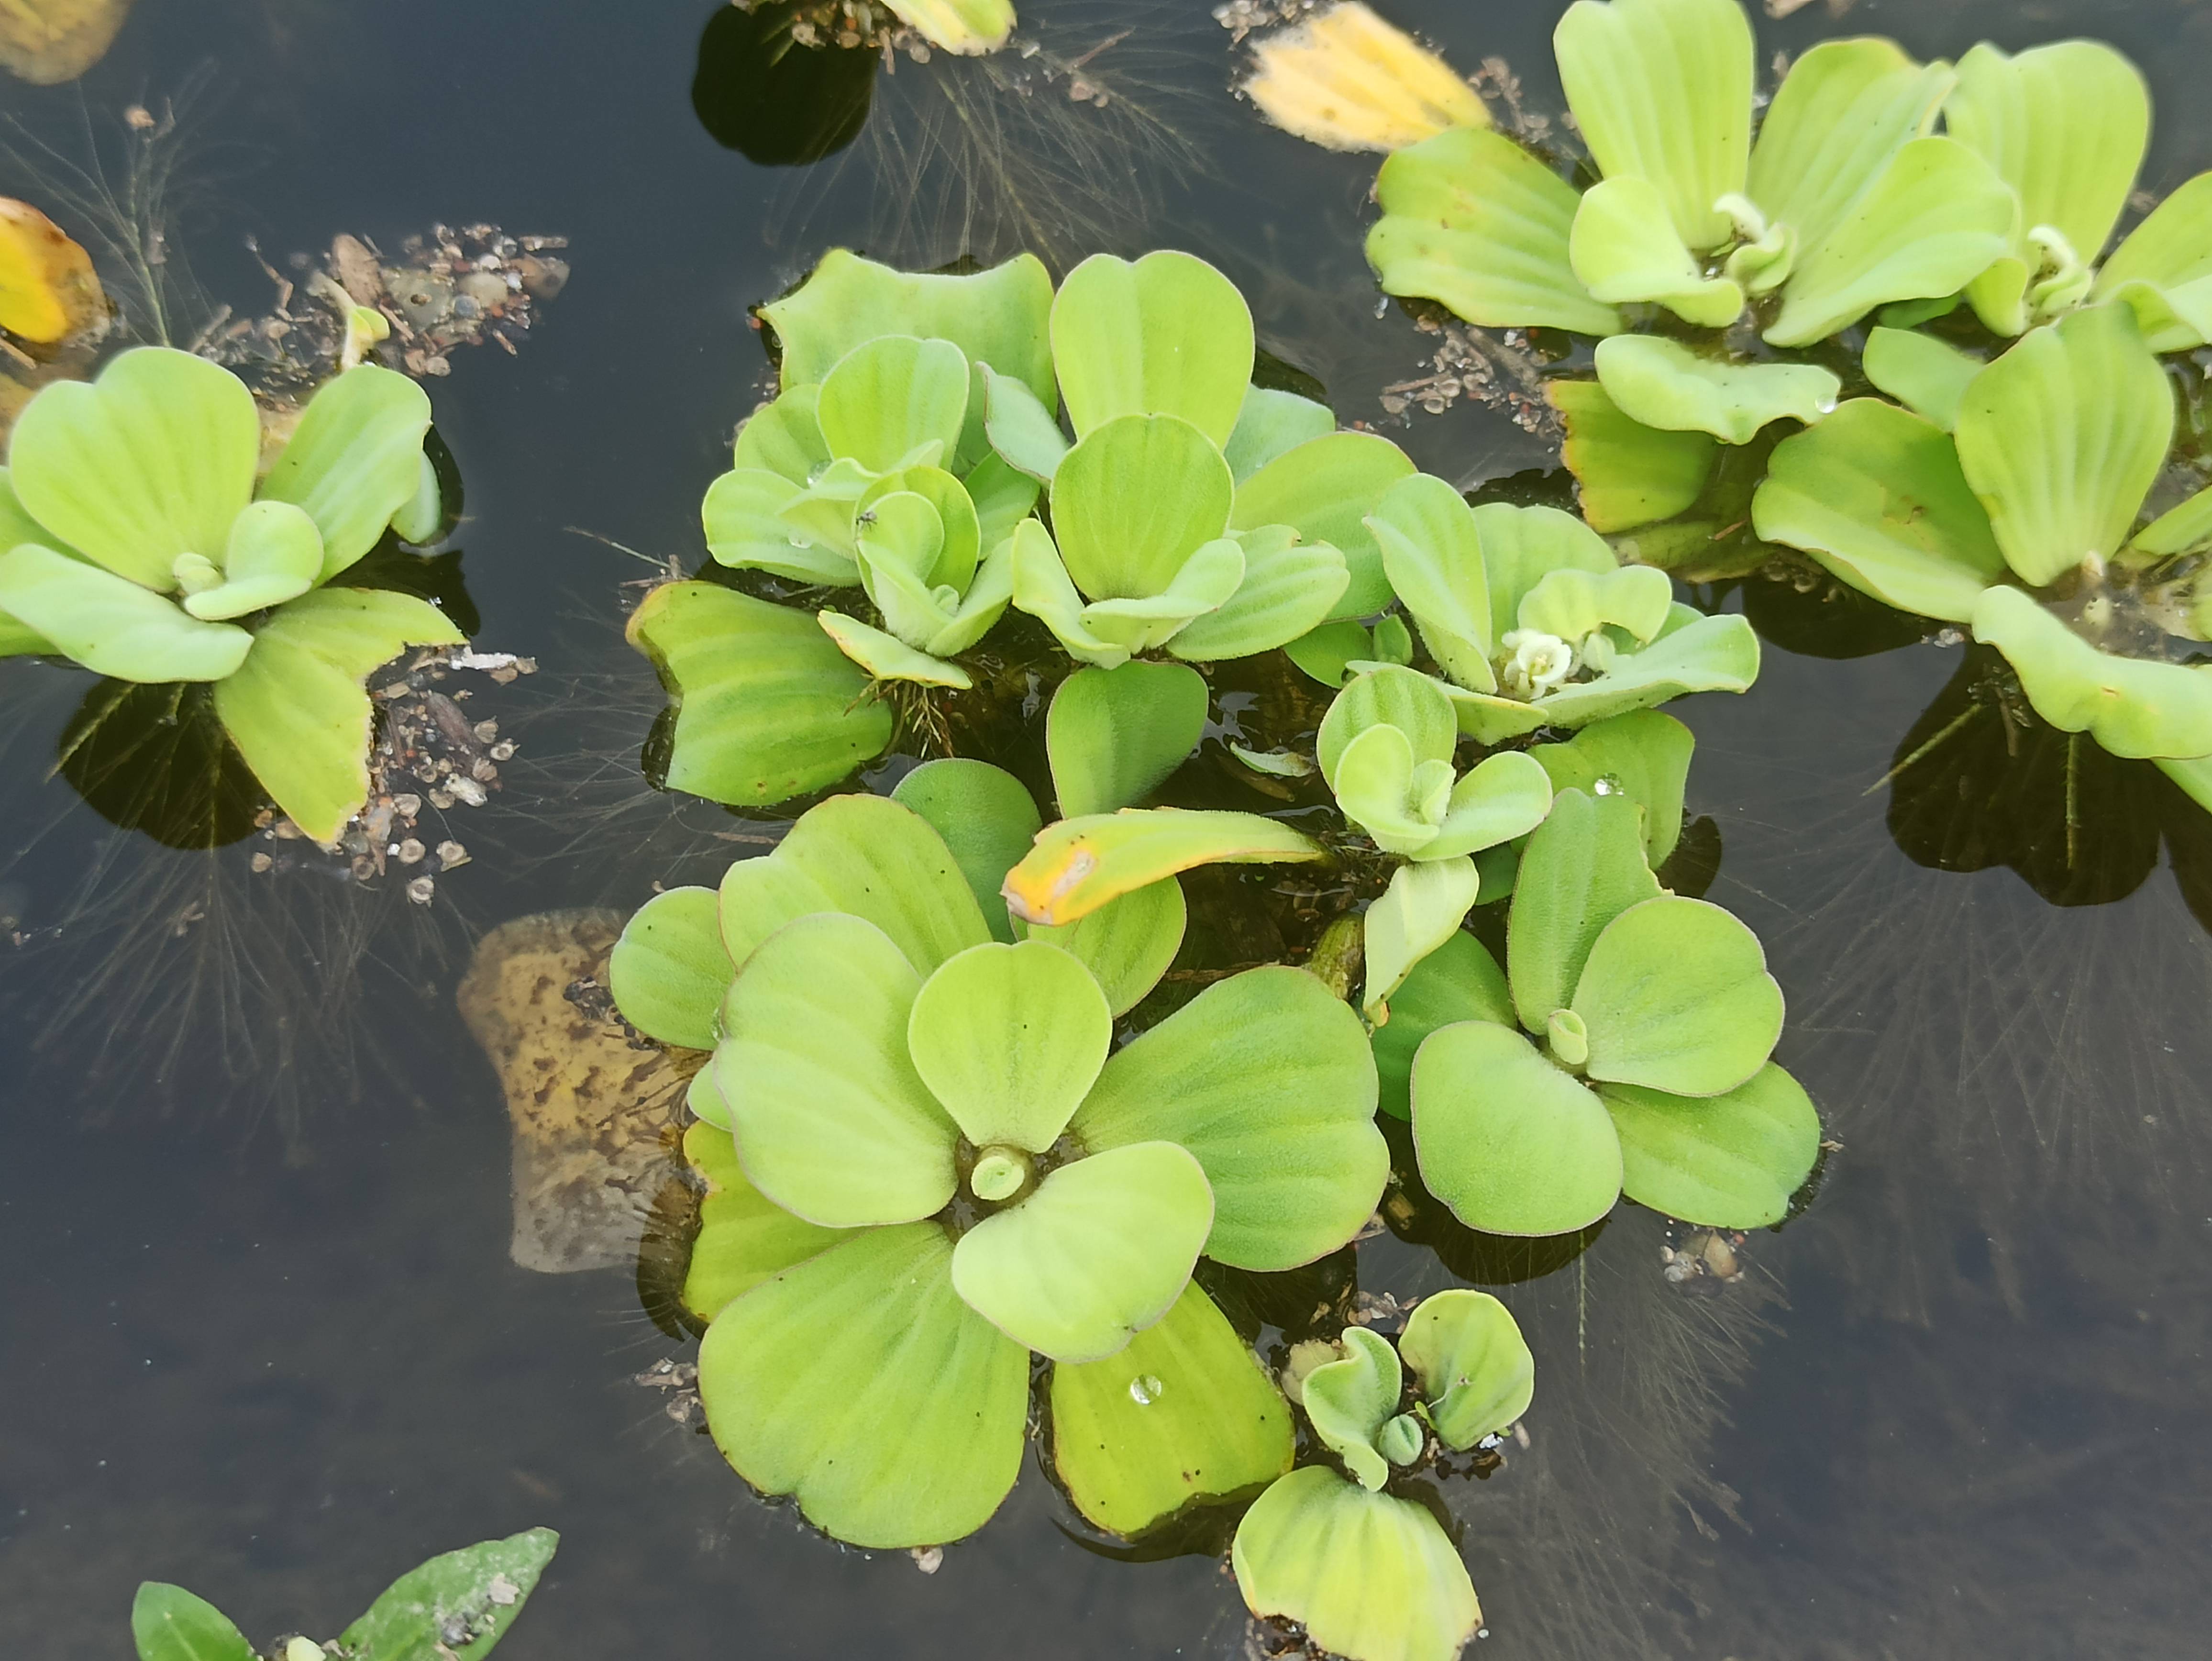
Species: Water Lettuce (Pistia stratiotes)